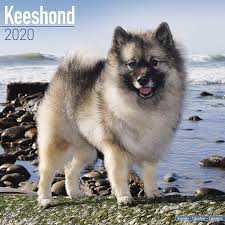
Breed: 223-n000092-keeshond